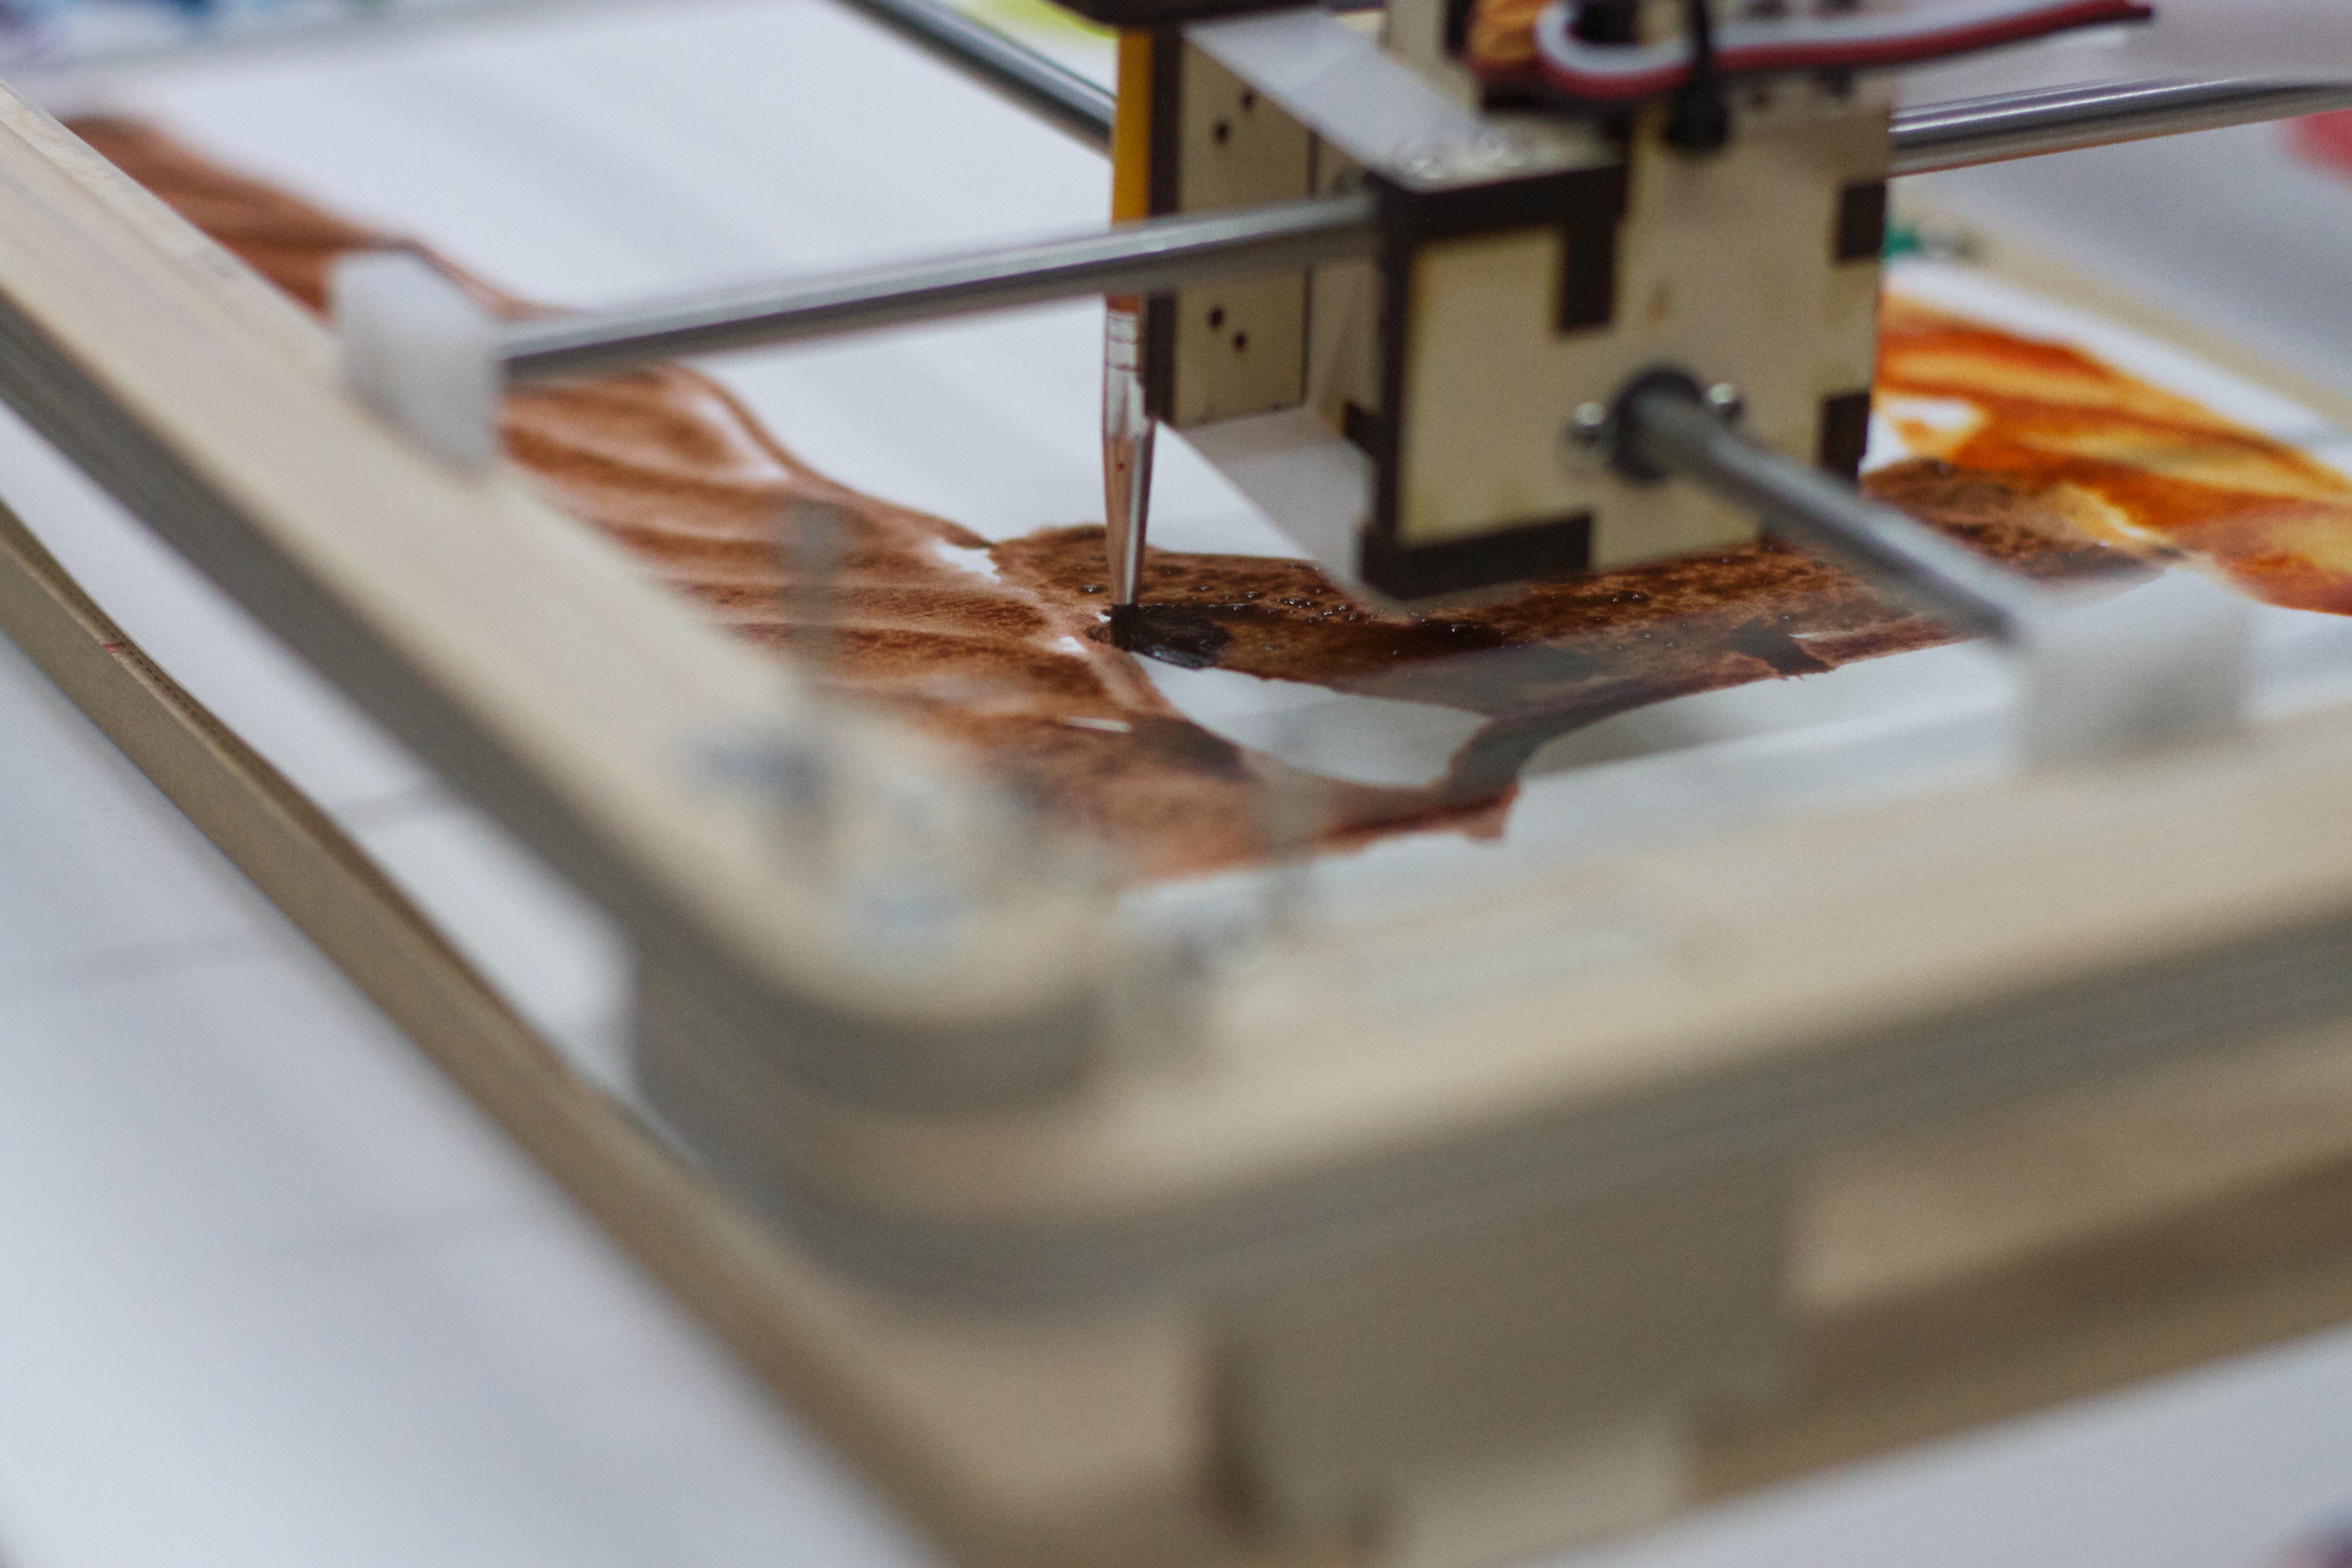
wood, food, vehicle, art, mozfest, scale model